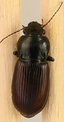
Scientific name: Amara alpina
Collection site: Niwot Ridge NEON (NIWO), plot NIWO_006